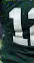
Number: 1